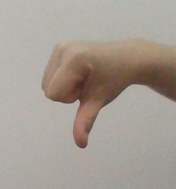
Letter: waw